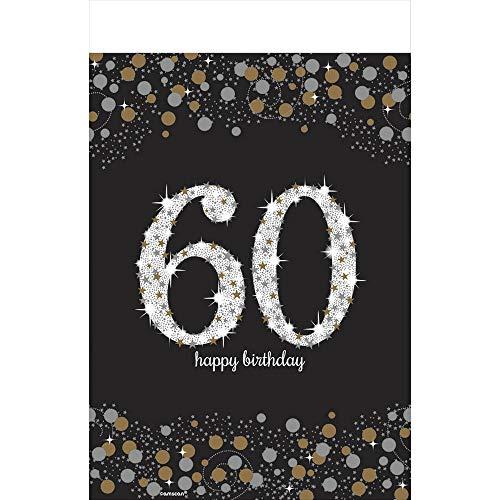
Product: Amscan 571547 Party Supplies Sparkling Celebration 60 Plastic Table Cover, 54" x 102", Multicolor
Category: Toys & Games | Party Supplies | Tablecovers
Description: Measures 54" X 102".
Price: $8.52
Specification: ProductDimensions:15.6x8.5x1.4inches|ItemWeight:4ounces|ShippingWeight:4ounces(Viewshippingratesandpolicies)|ASIN:B01DT6PCOA|Itemmodelnumber:571547|Manufacturerrecommendedage:4-12years